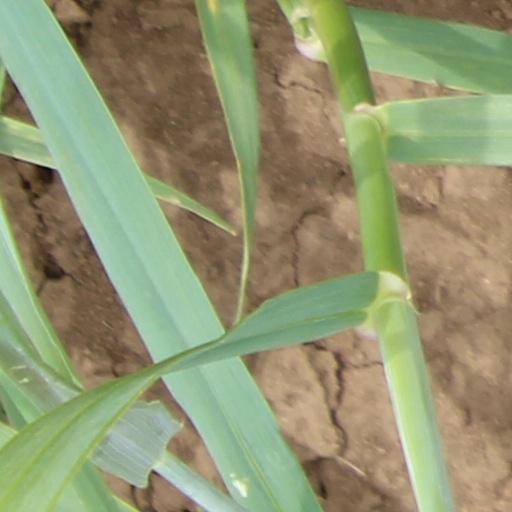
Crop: wheat